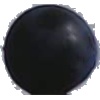
Label: Grape Blue 1